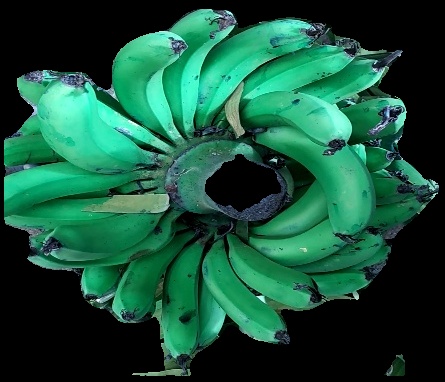
Variety: pachbale
Grade: grade3